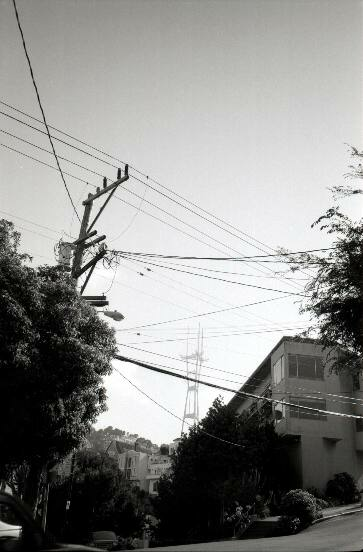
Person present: No